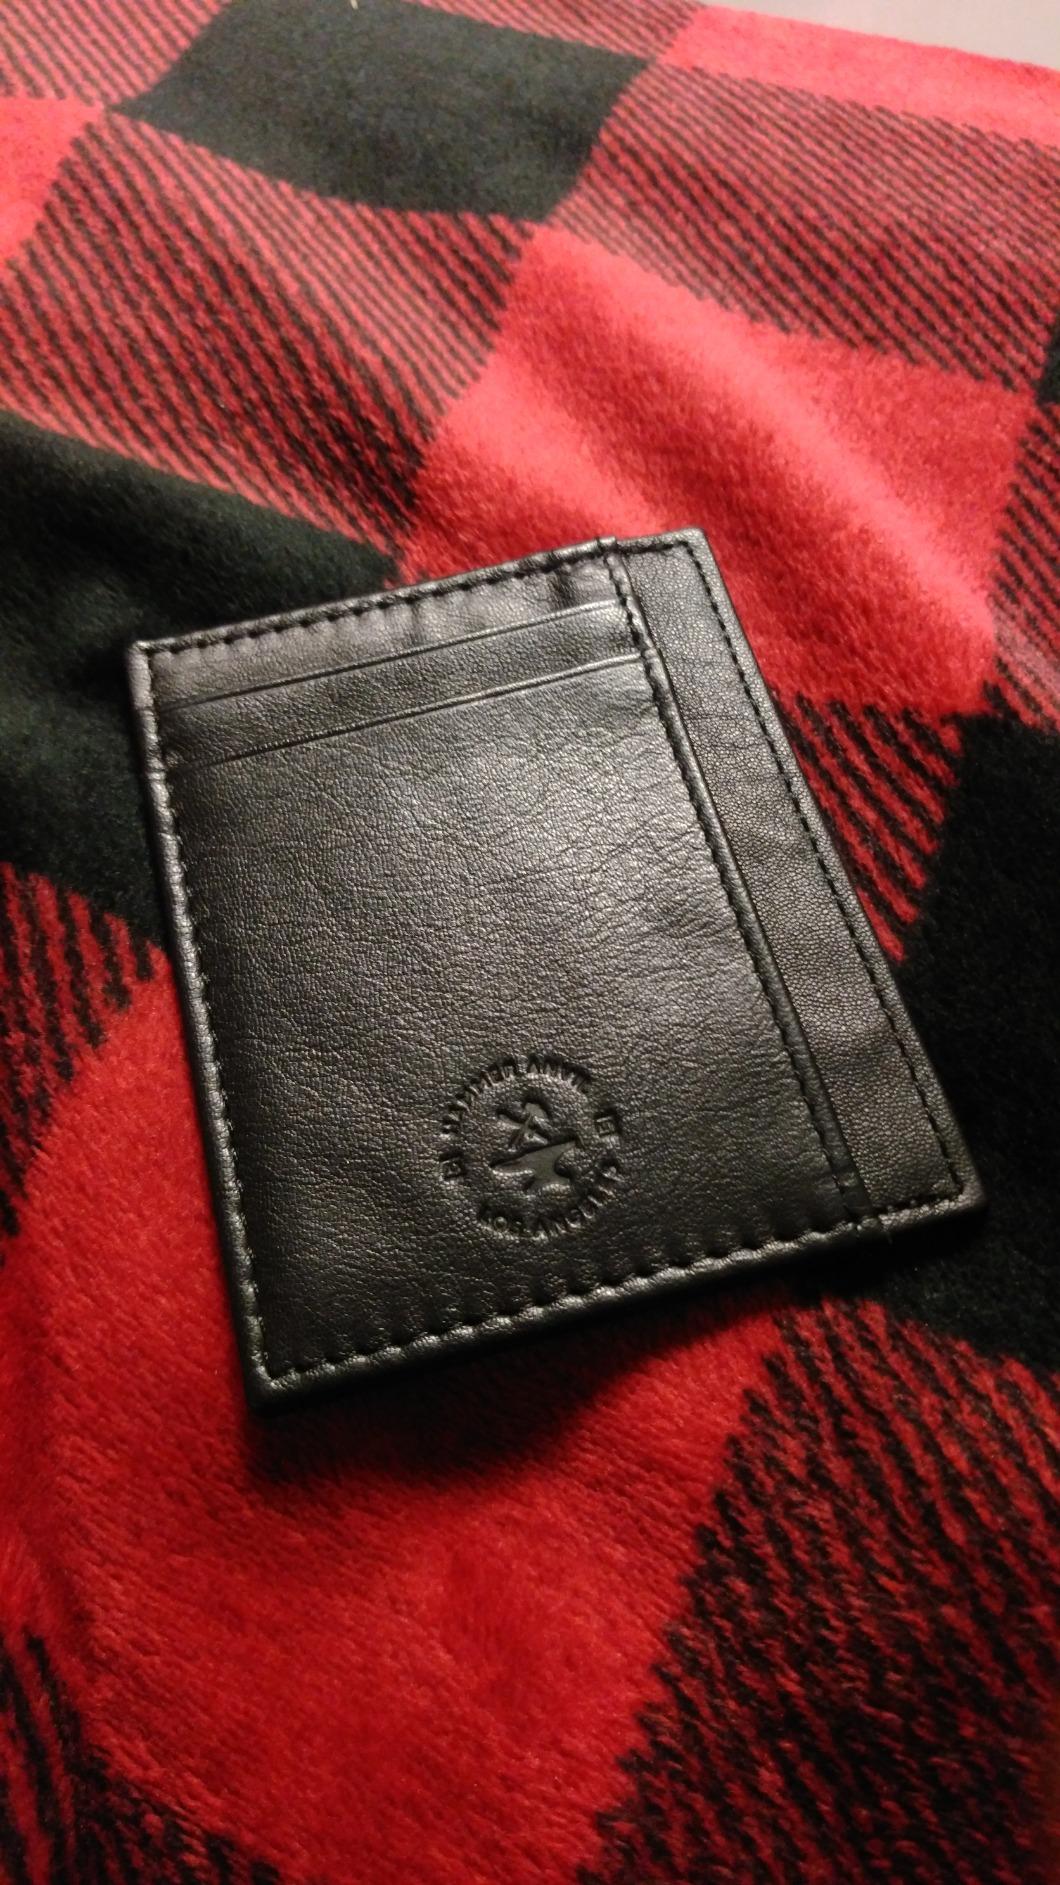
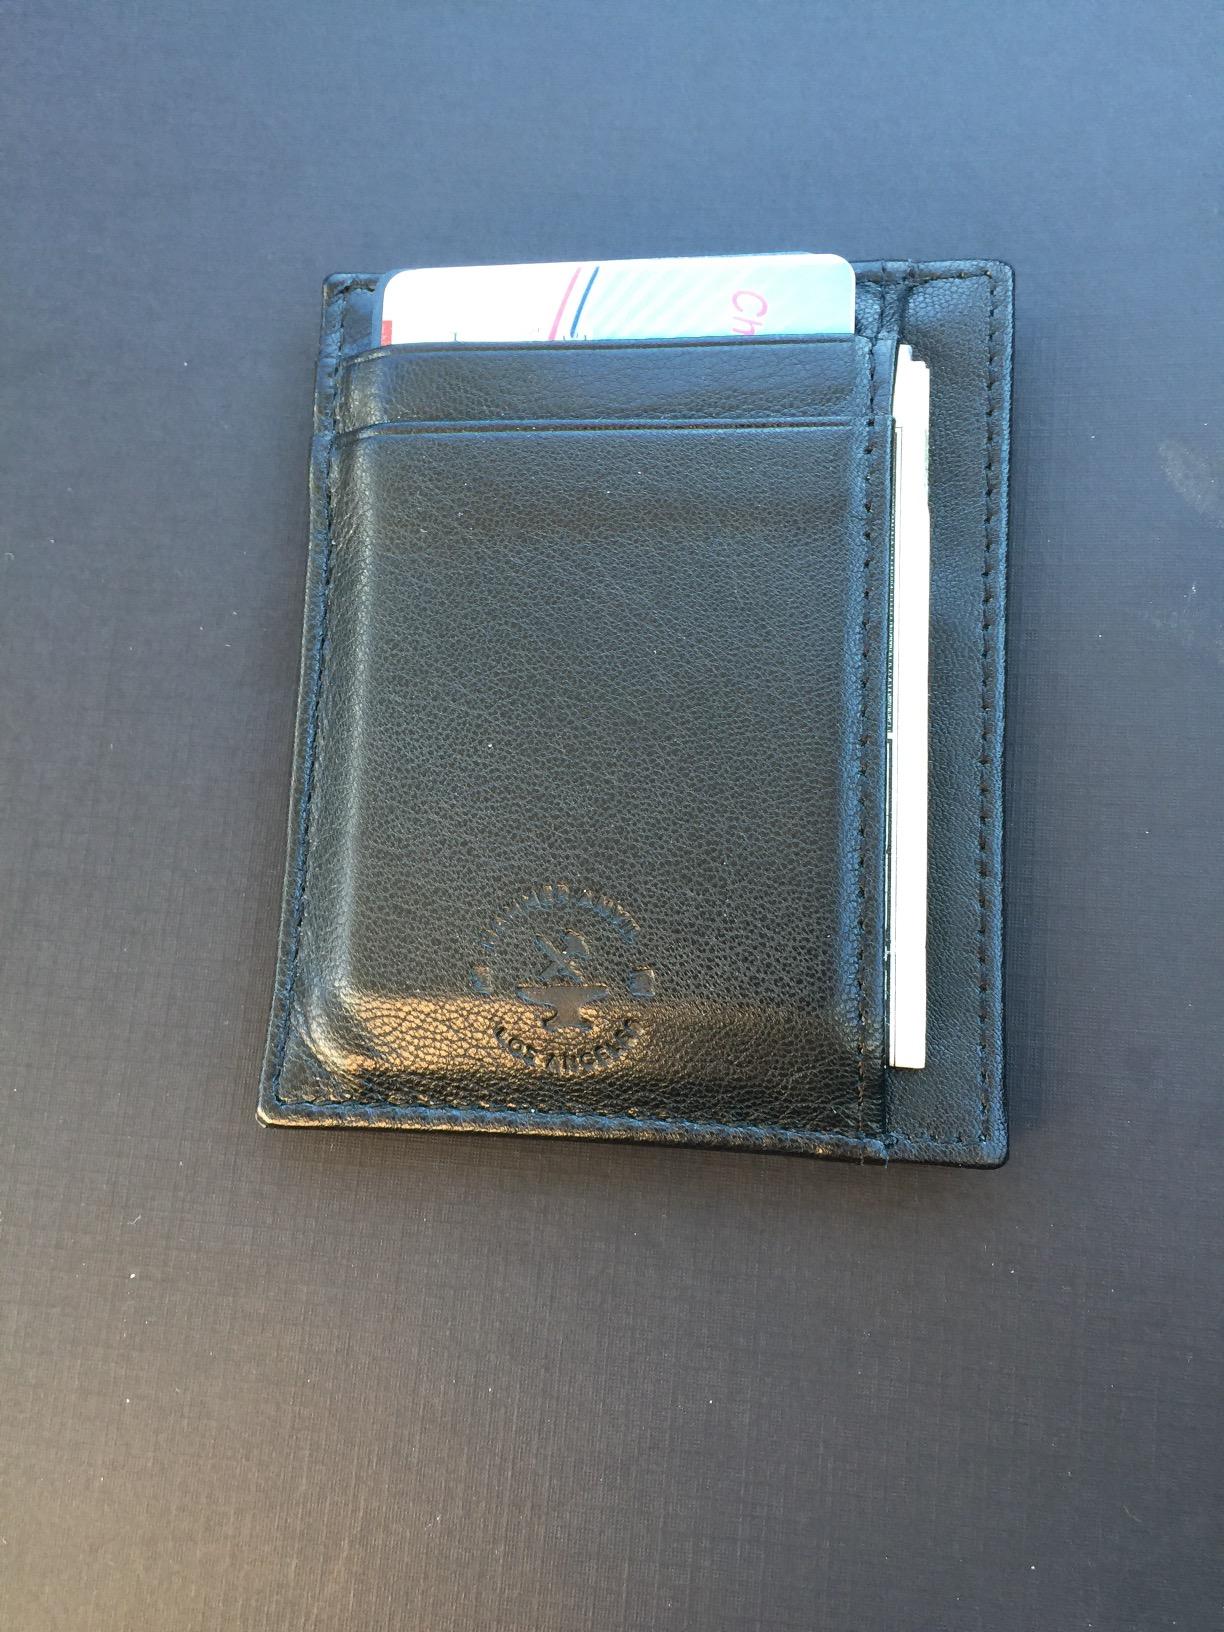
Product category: accessories_wallet
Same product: yes